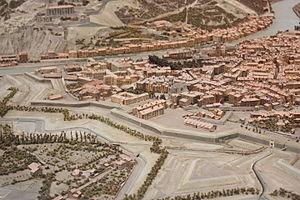
Plan-relief de Grenoble achevé en 1848. Exposition CNAC Grenoble.
Le Plan-relief de Grenoble est une maquette achevée en 1848, à l'échelle 1/600ᵉ, de la ville de Grenoble. Il fait partie des 150 plans-reliefs construits à des fins stratégiques entre 1668 et 1870, représentant avec une grande précision des sites fortifiés en France.